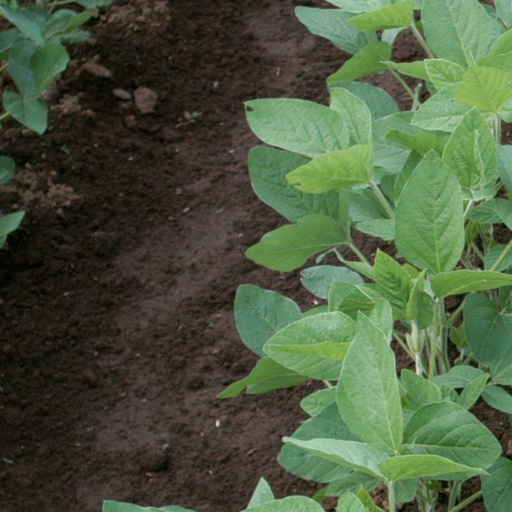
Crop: soybean